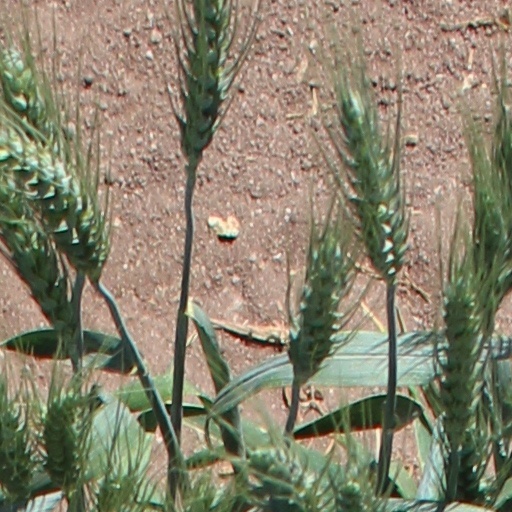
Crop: wheat